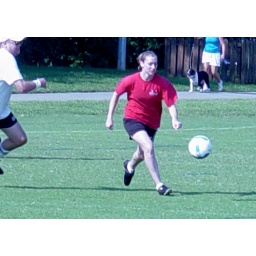
Laura flying down field with men in hot pursuit..